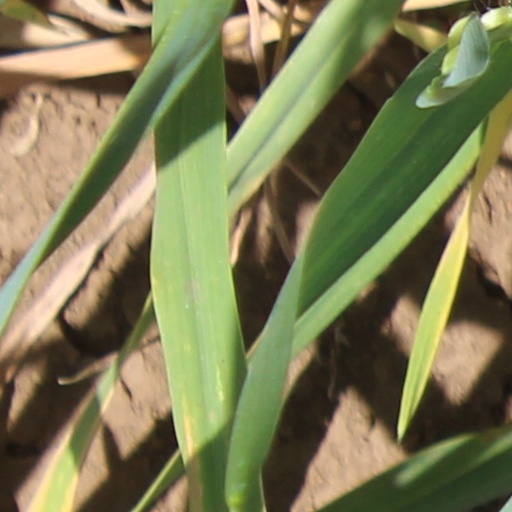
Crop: wheat